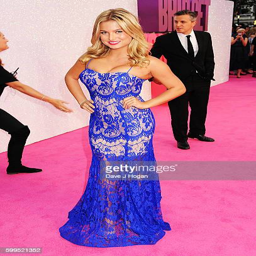
person arrives for the world premiere